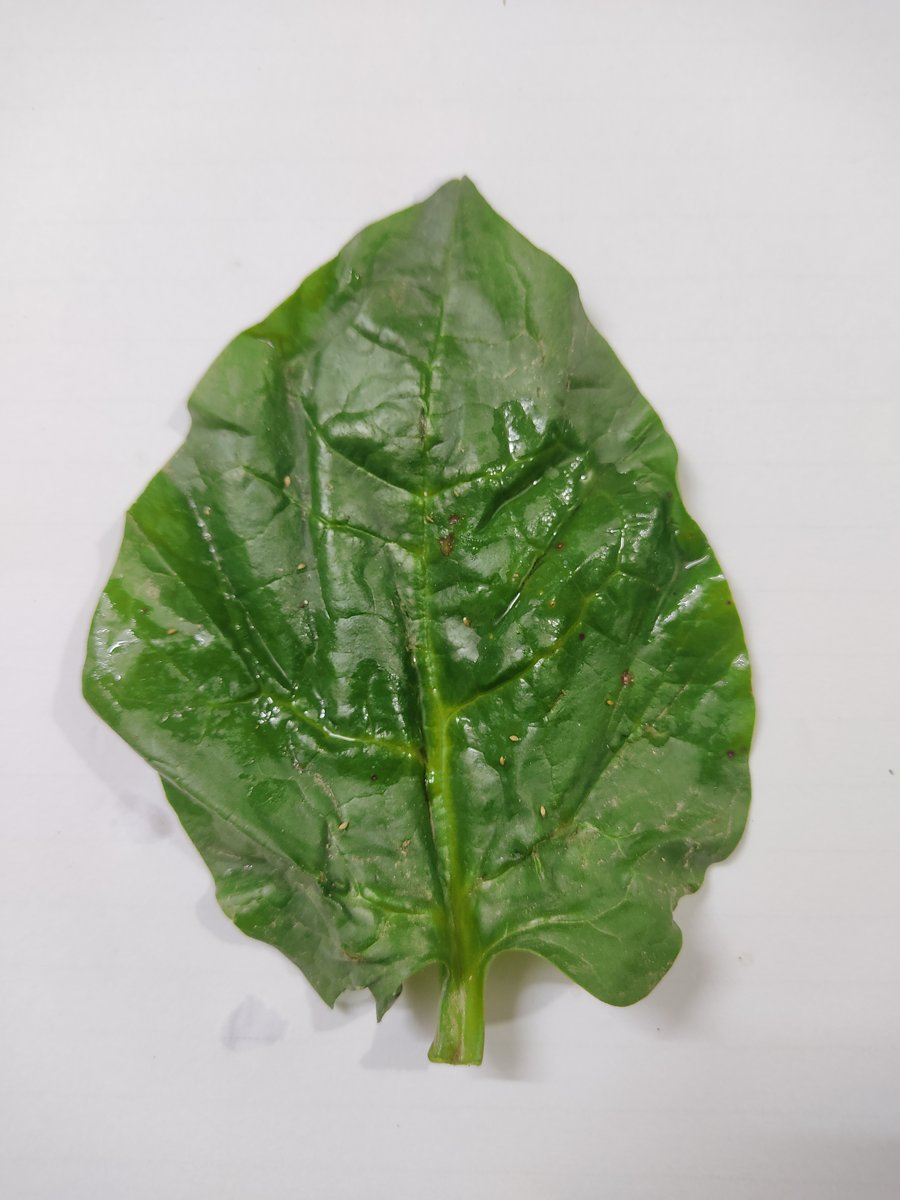
Label: Healthy-Leaf